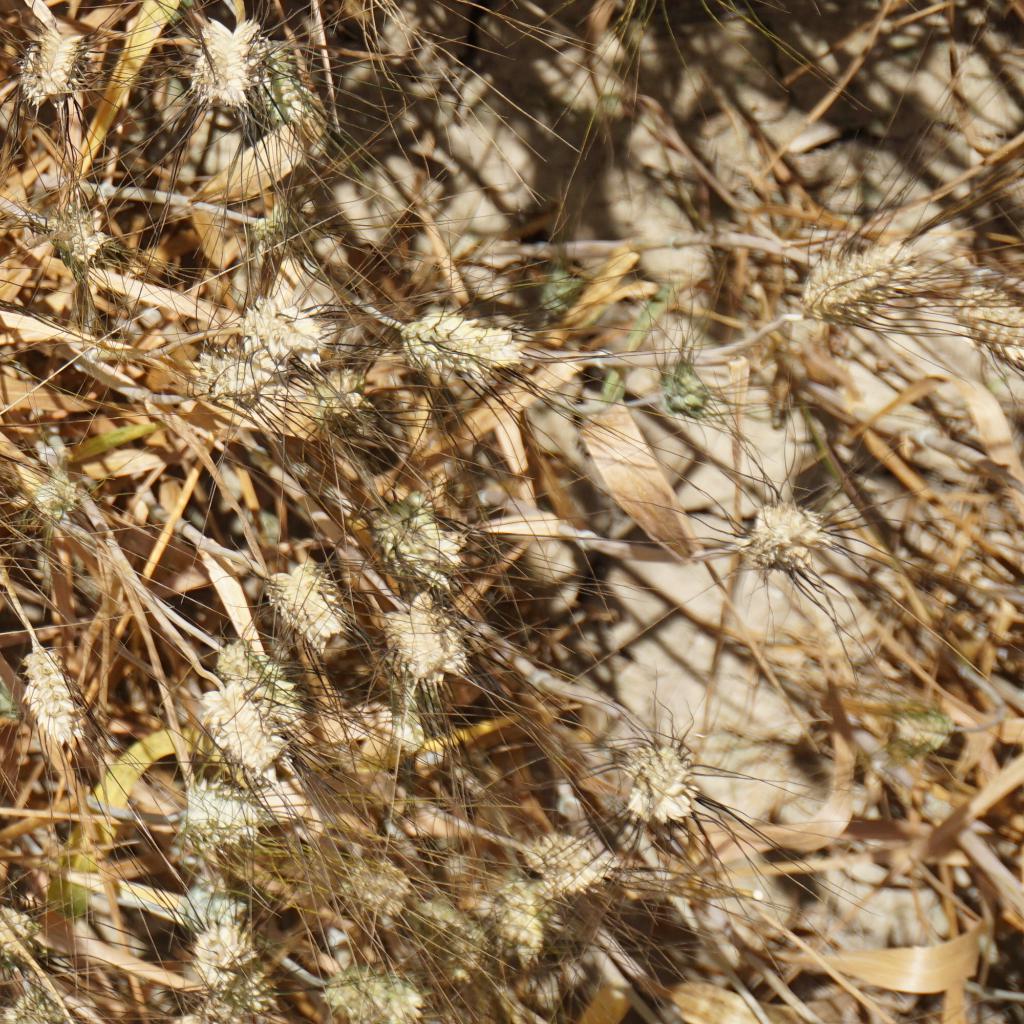
Country: France
Location: Gréoux
Wheat development stage: Filling - Ripening